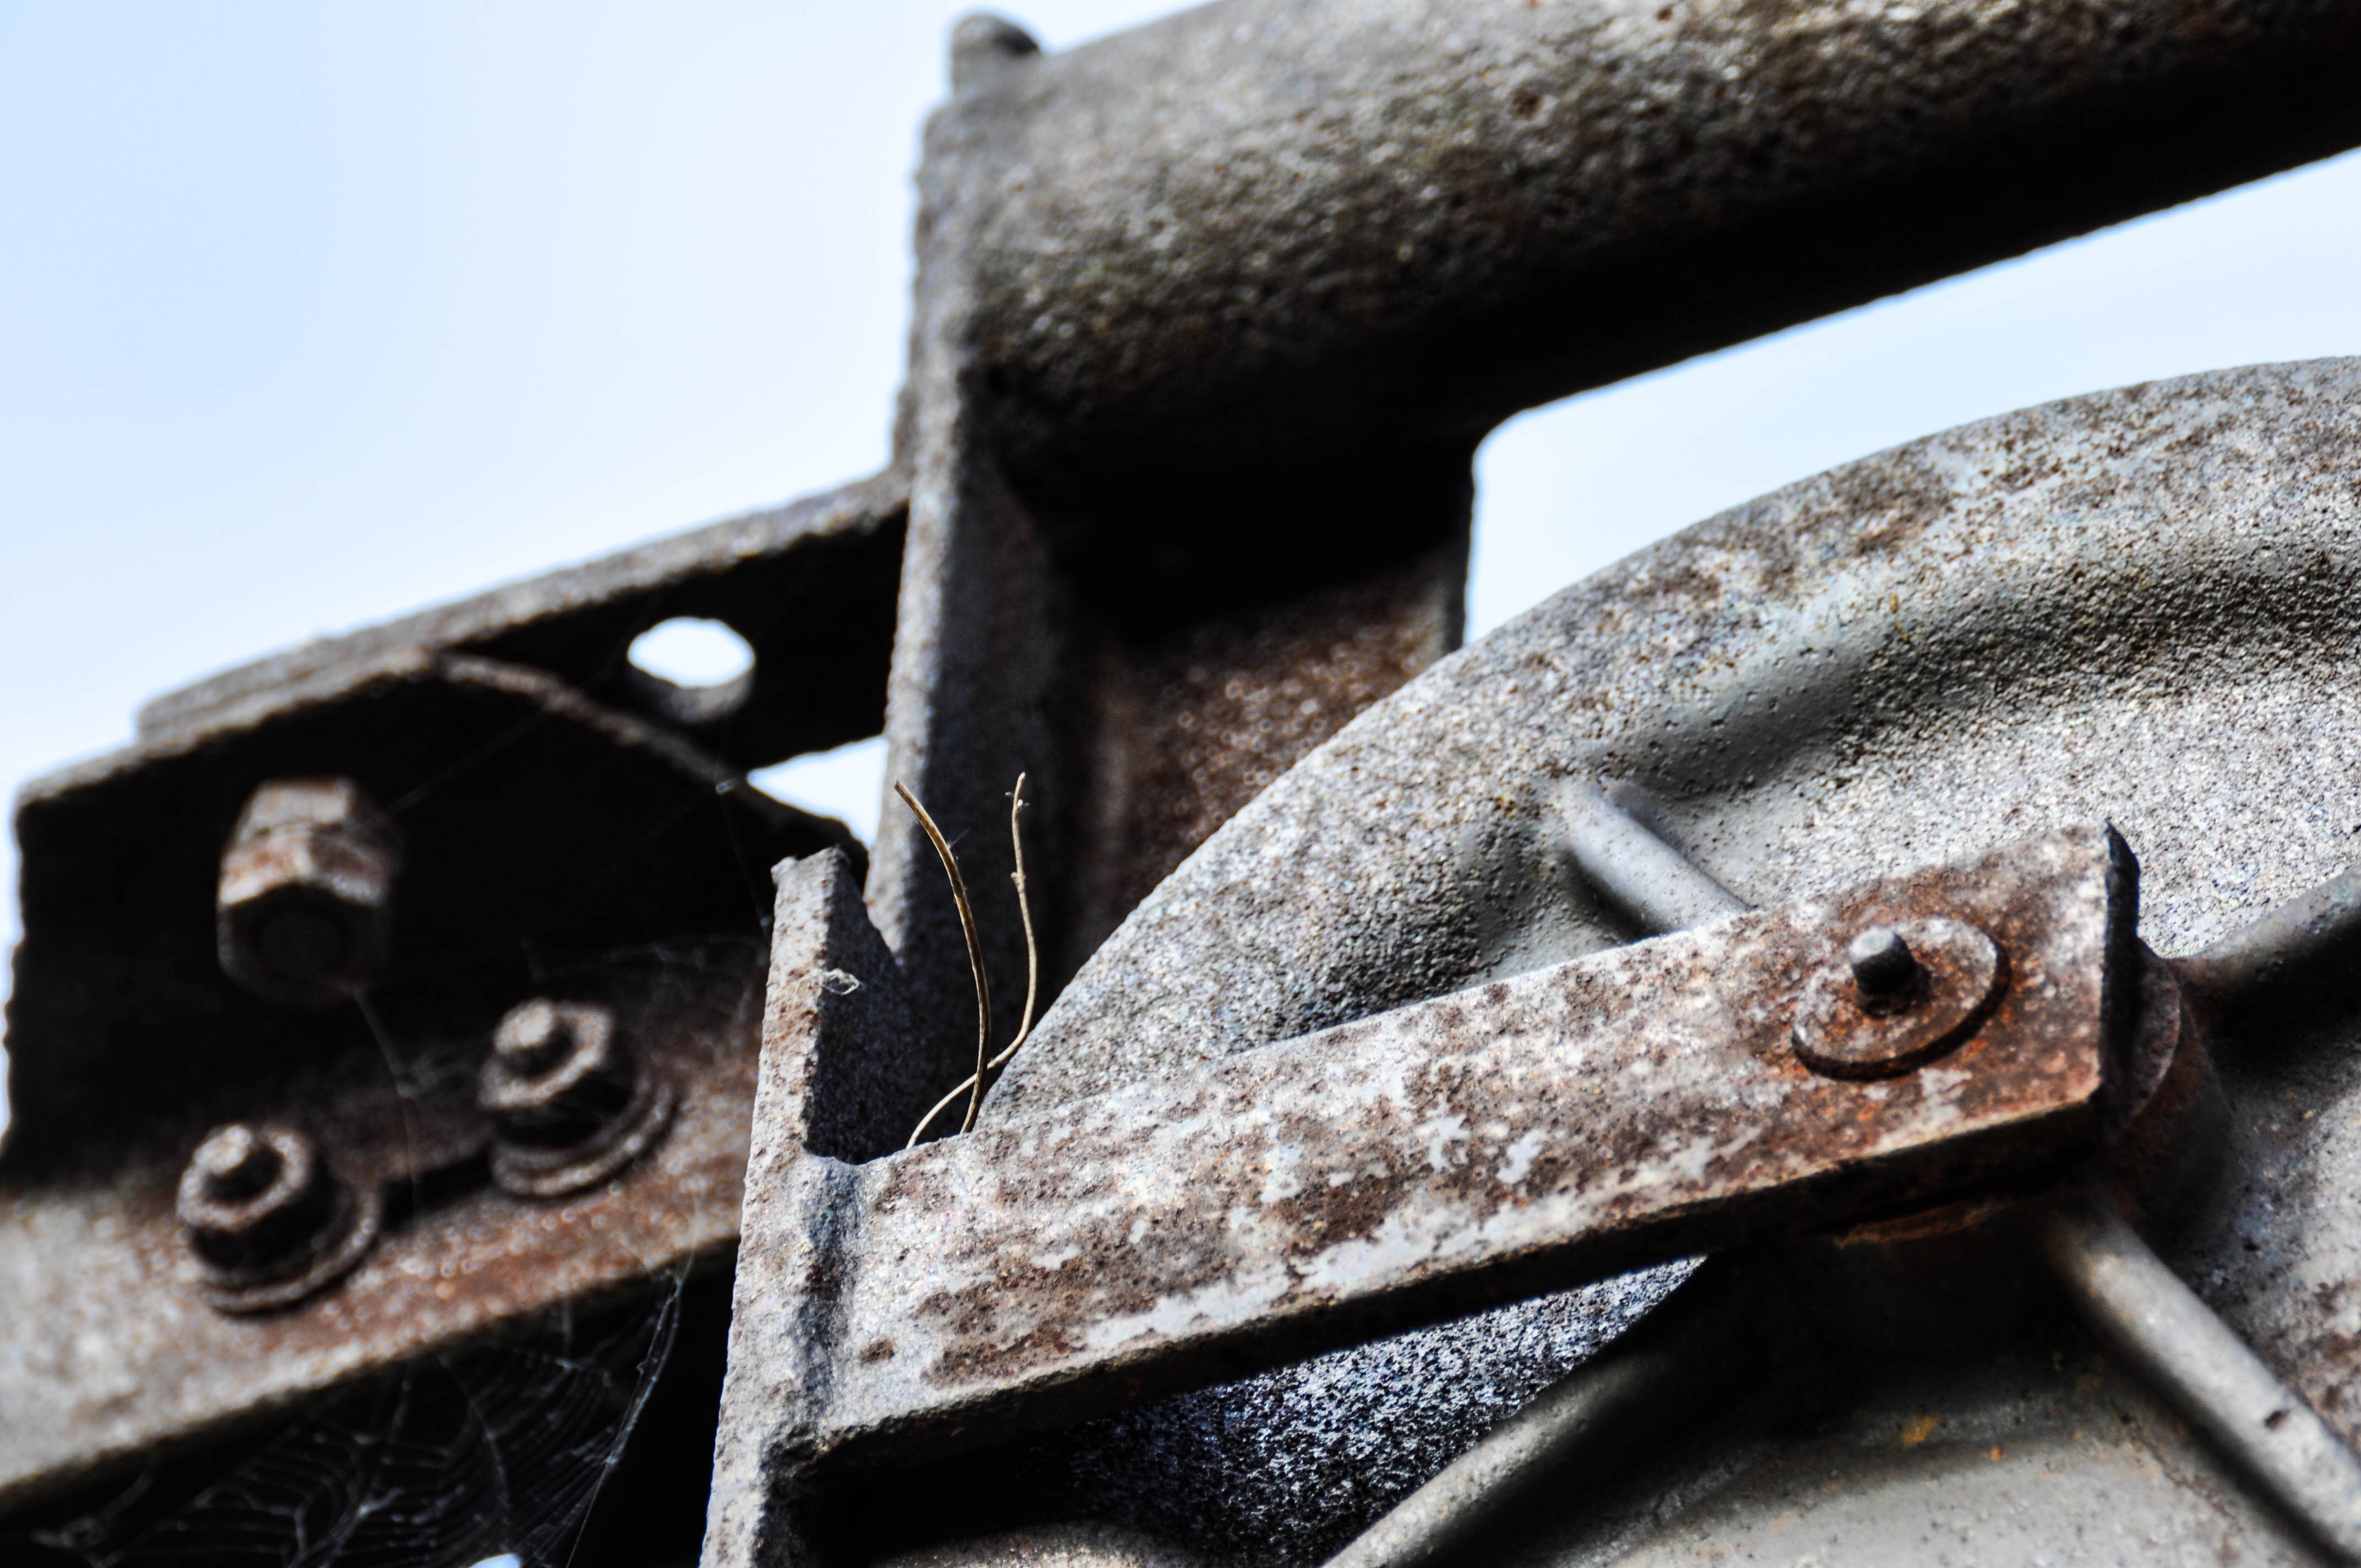
wheel, old, vehicle, metal, machine, black, material, close up, rusty, rusted, iron, stainless, mechanics